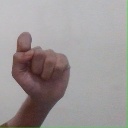
अक्षर: घ